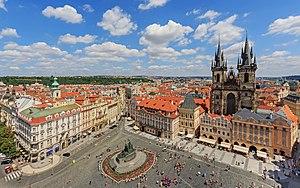
Vue de la place de la Vieille-Ville à Prague (République tchèque) Magyar: Az Óvárosi tér Prágában Italiano: Vista della Piazza della Città Vecchia di Praga (Repubblica Ceca). 한국어: 체코 공화국 프라하의 구시가 광장 풍경. Македонски: Поглед на Староградскиот плоштад во Прага.
La Vieille Ville ou Vieille Ville pragoise est, avec le château, la partie la plus ancienne de la ville de Prague, son centre historique. Elle se situe sur la rive droite de la Vltava et occupe une surface relativement restreinte de 129 ha.
L'Union européenne est une association politico-économique sui generis de vingt-sept États européens qui délèguent ou transmettent par traité l’exercice de certaines compétences à des organes communautaires. Elle s'étend sur un territoire de 4,2 millions de kilomètres carrés, est peuplée de plus de 443 millions d'habitants et est la deuxième puissance économique mondiale en termes de PIB nominal derrière les États-Unis. L’Union européenne est régie par le traité de Maastricht et le traité de Rome, dans leur version actuelle, depuis le 1ᵉʳ décembre 2009 et l'entrée en vigueur du traité de Lisbonne. Sa structure institutionnelle est en partie supranationale et en partie intergouvernementale : le Parlement européen est élu au suffrage universel direct, tandis que le Conseil européen et le Conseil de l'Union européenne sont composés de représentants des États membres. Le président de la Commission européenne est pour sa part élu par le Parlement sur proposition du Conseil européen. La Cour de justice de l'Union européenne est chargée de veiller à l'application du droit de l'Union européenne.